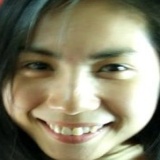
ca sĩ Thuỷ Tiên